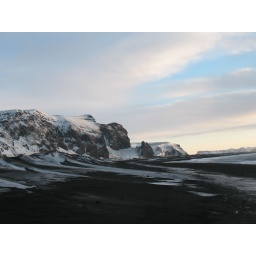
A black beach near Vik.